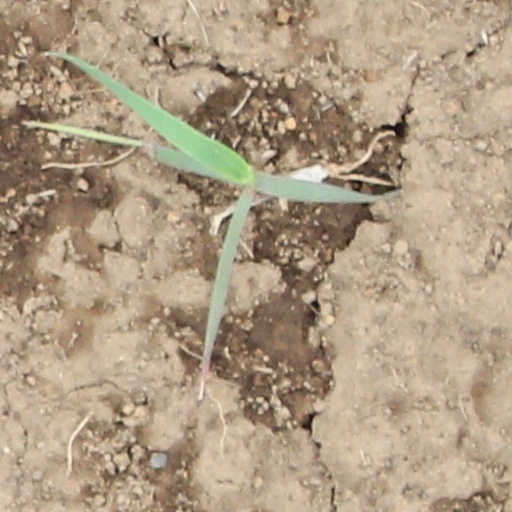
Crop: wheat